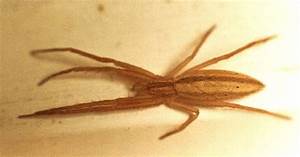
Label: spider